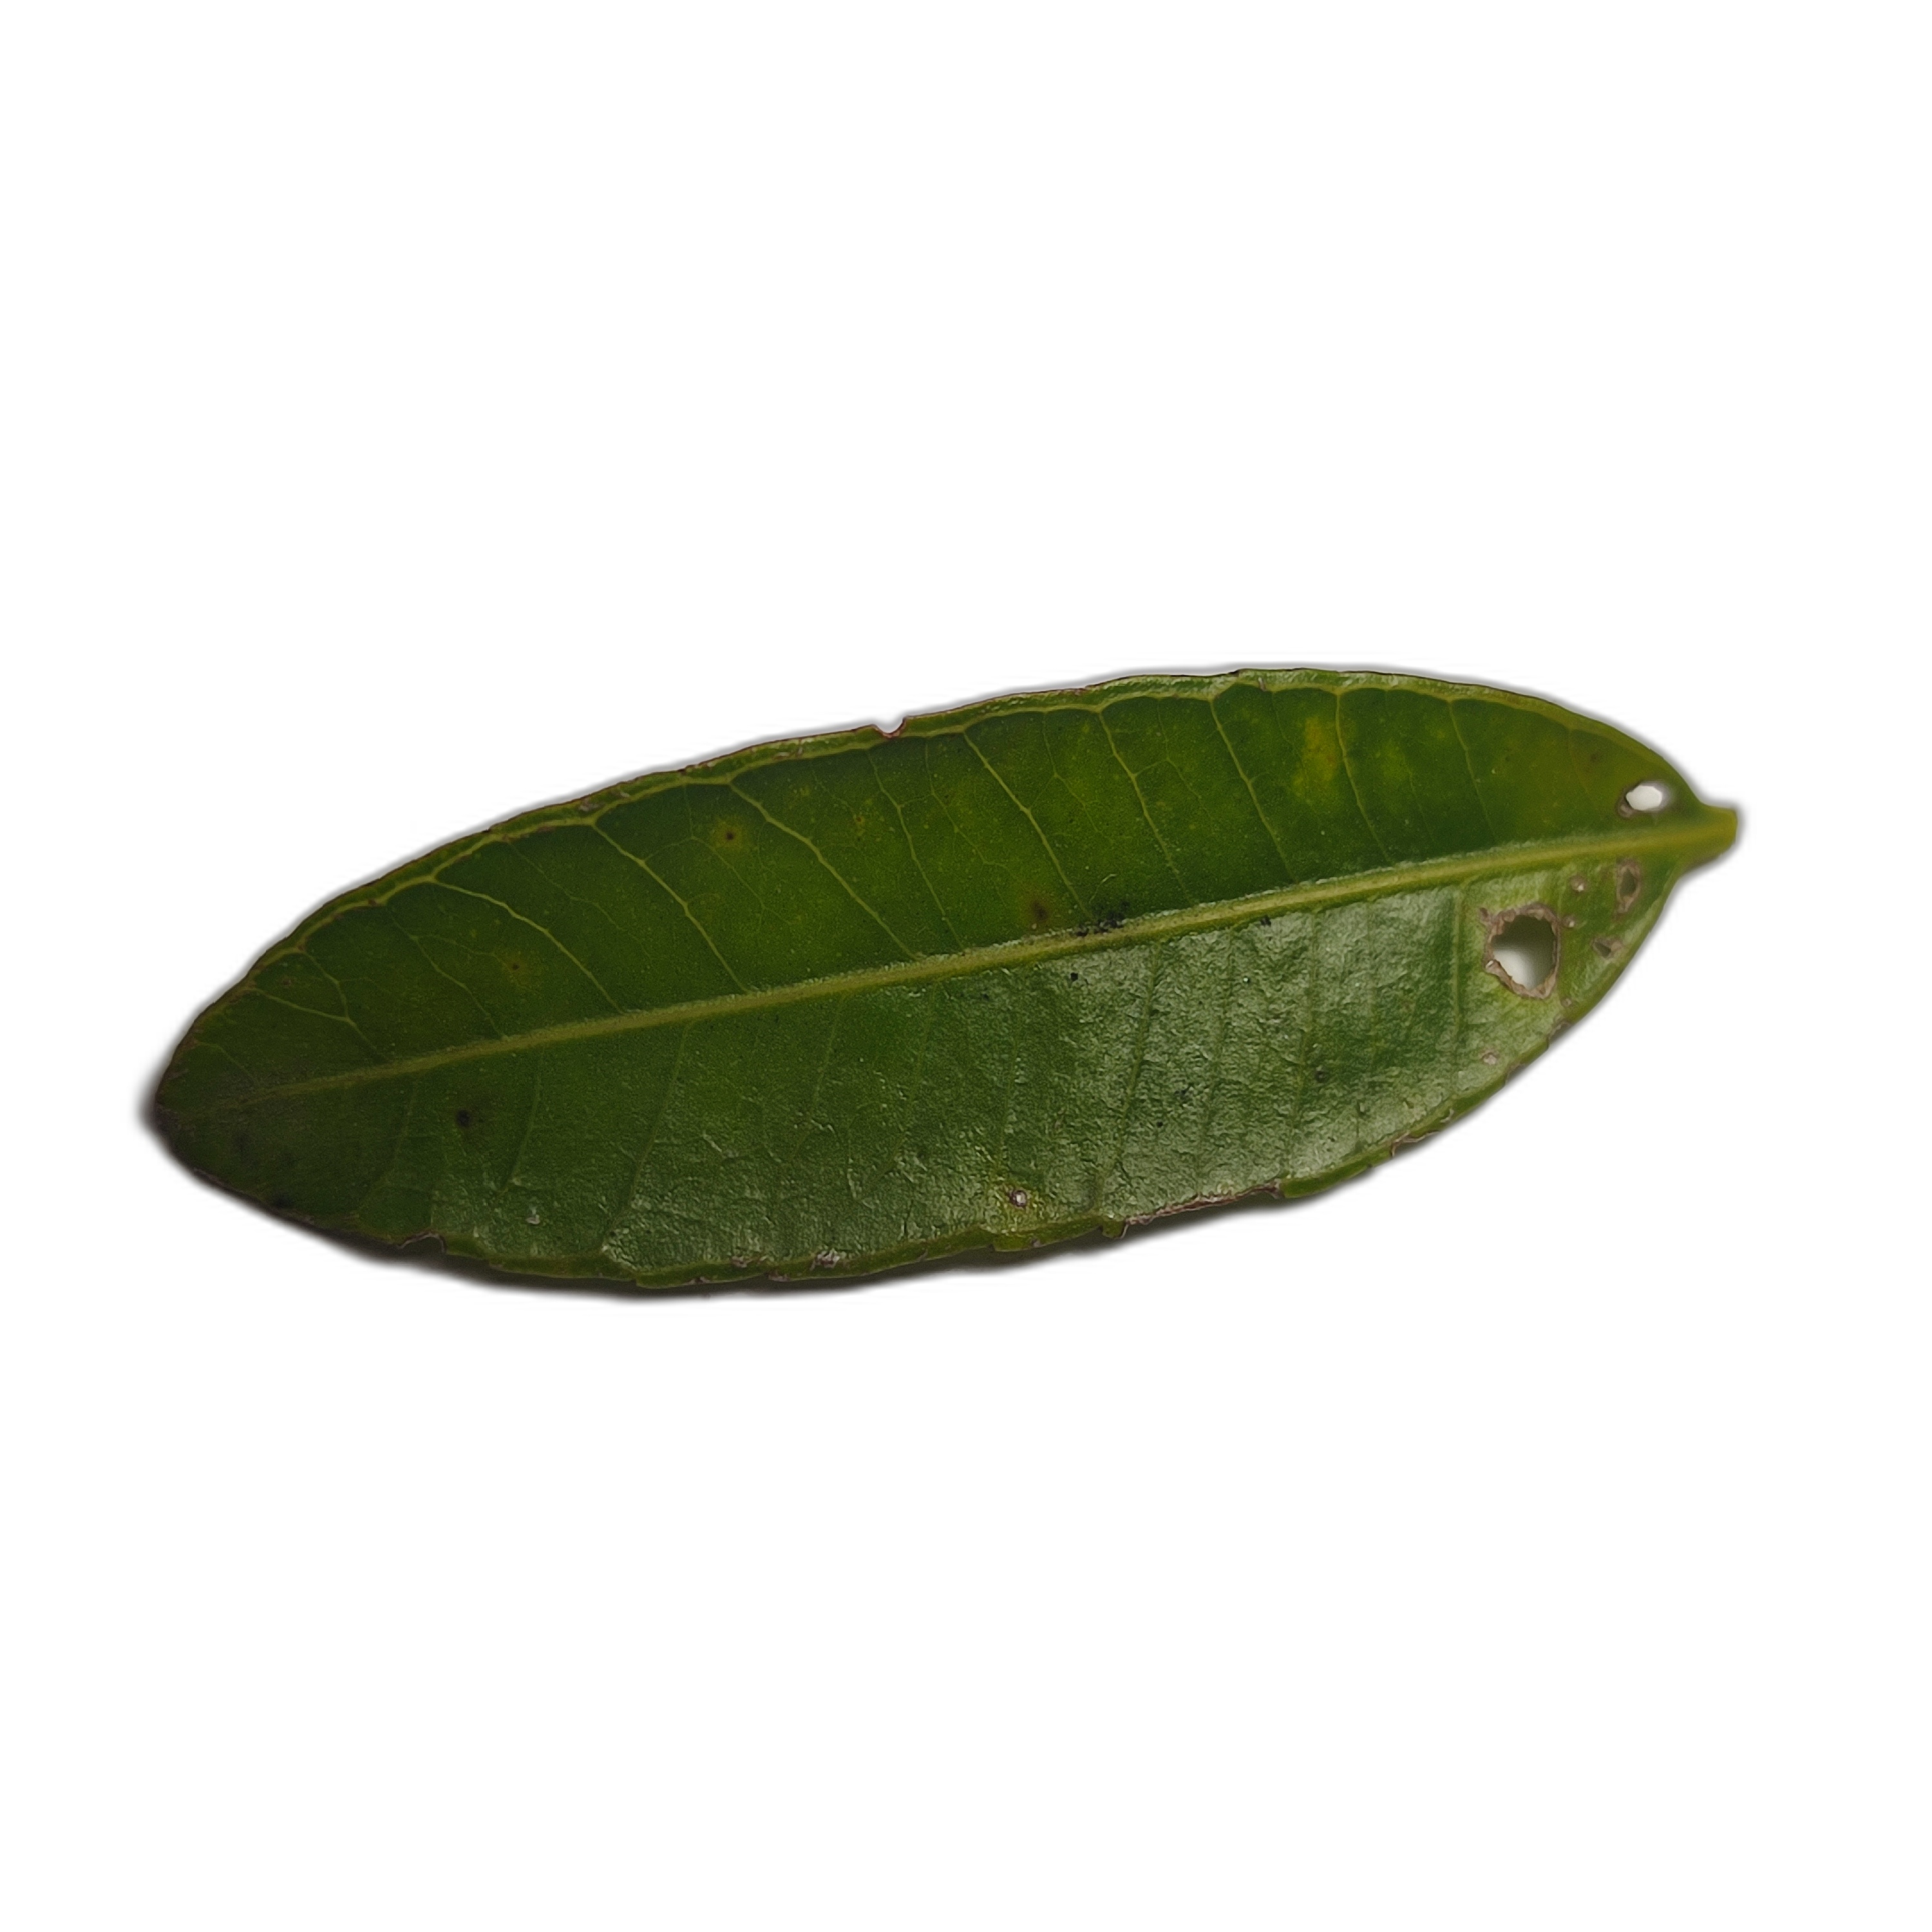
Label: healthy